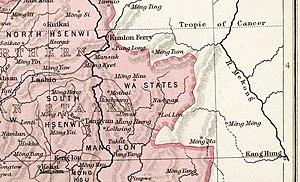
Les Wa sont une population de langue môn-khmer dont les villages sont répartis dans les montagnes de l'État Shan du nord de la Birmanie et dans le sud-ouest de la province chinoise du Yunnan. La langue wa n'est une langue écrite que depuis 1933.